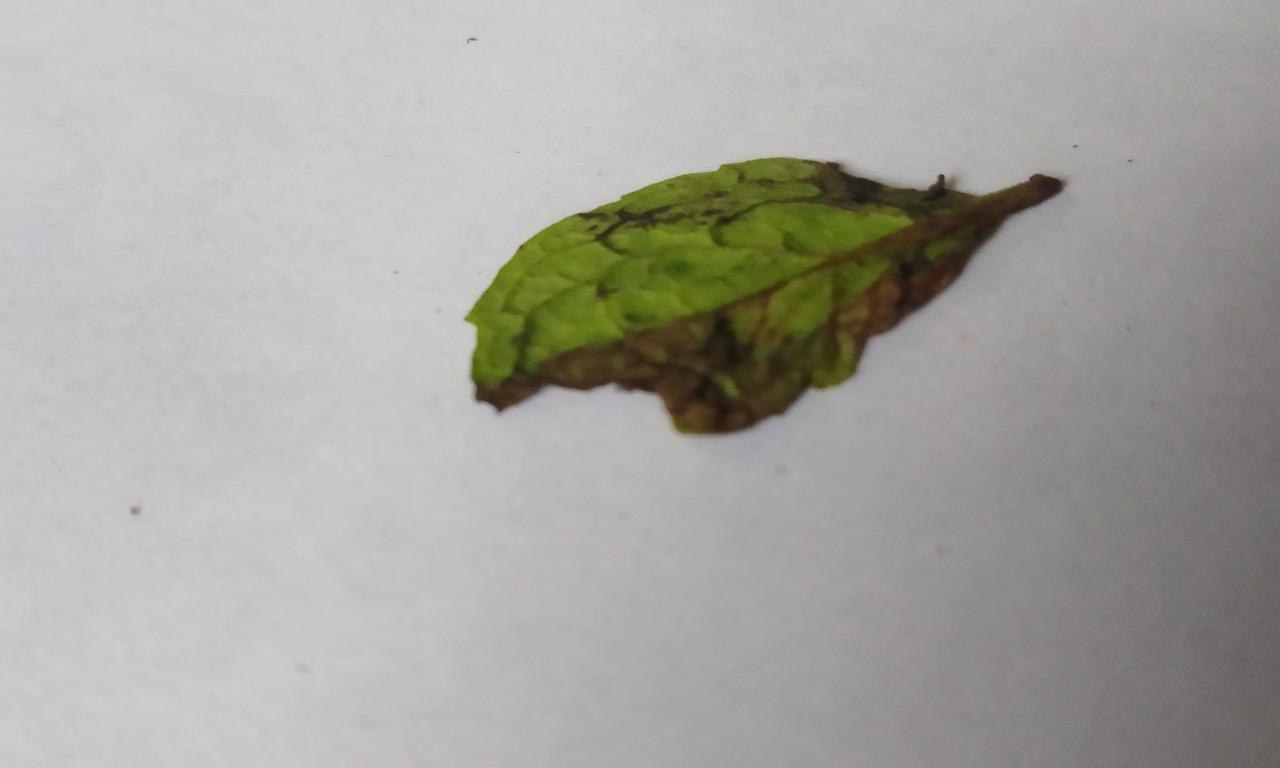
Label: Spoiled